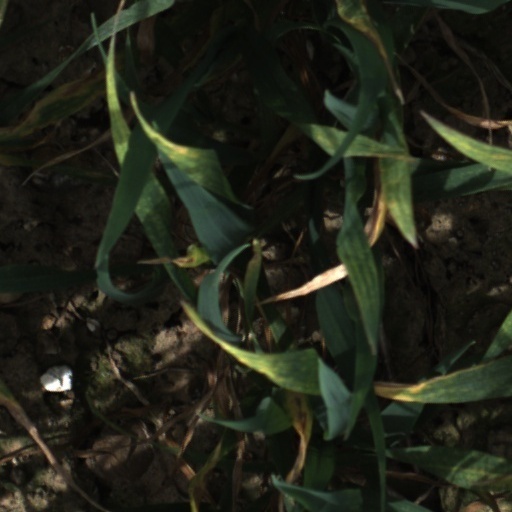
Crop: wheat